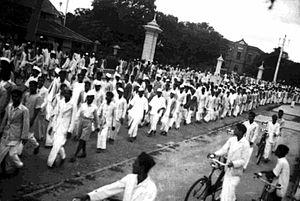
Le mouvement Quit India était un appel pour une indépendance immédiate de l'Inde, émis par Gandhi le 8 août 1942.